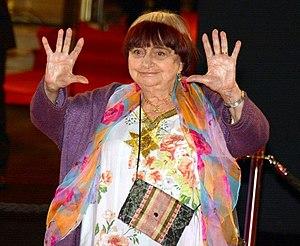
Agnès Varda à la cérémonie des César